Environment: real
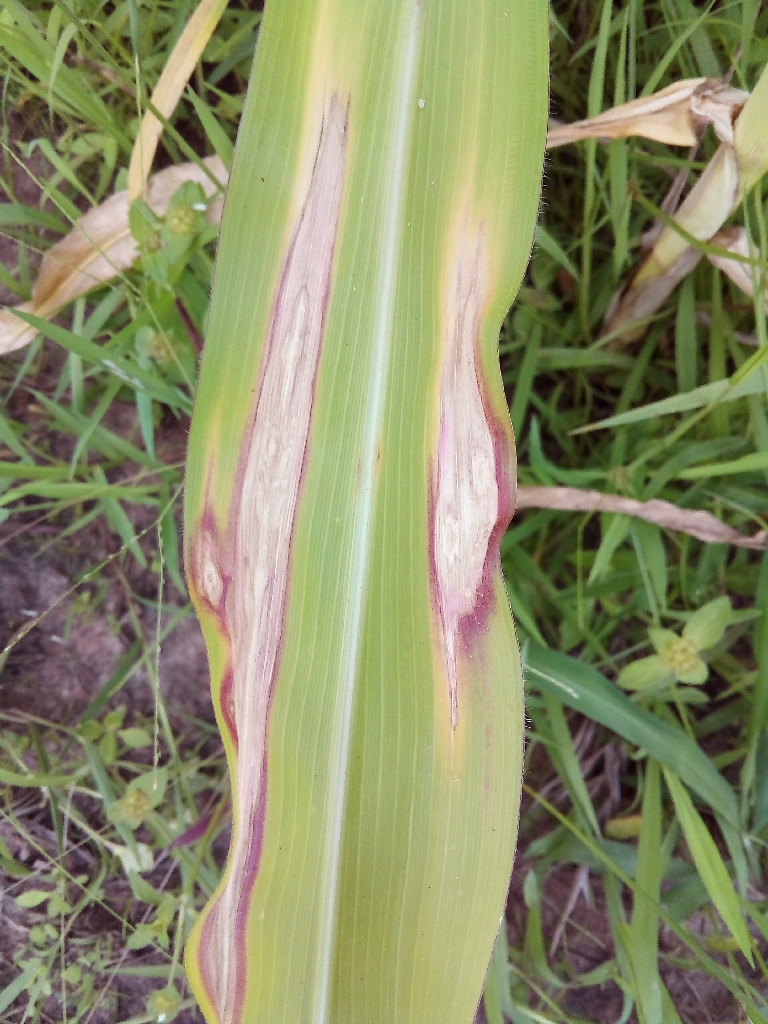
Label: northern_corn_leaf_blight